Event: Nepal Earthquake
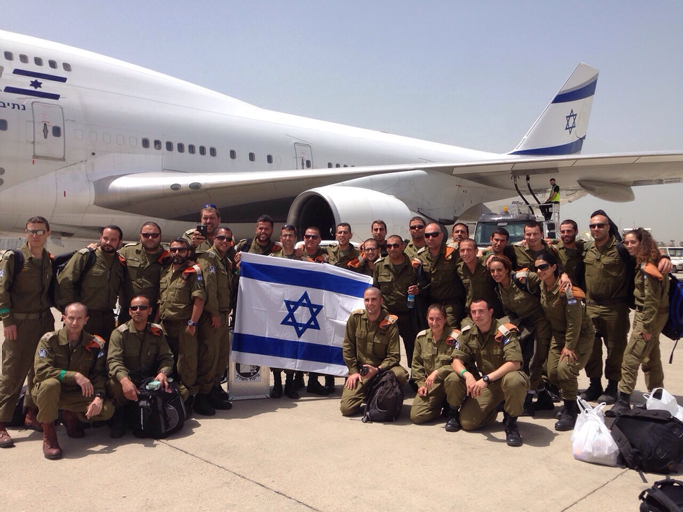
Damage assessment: no_damage